191st Army Band

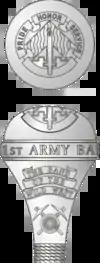
Illustration of the dome of the 191st Army Band's drum-major's mace.

The drum major's mace shows, on the dome, the distinctive unit insignia of the 63rd Readiness Division. Displayed around the mace is the inscription "191st ARMY BAND". On the lower portion and on both sides of the mace are three scrolls bearing the inscription "THE BAND" "OF THE" "WILD WEST"; below is the image of crossed miner's picks and pan, used by the miner's during the California Gold Rush, alluding to the unit's home station of California. A stylized rope encircles the bottom of the mace six times, suggesting a lariat, a symbol of the Wild West.